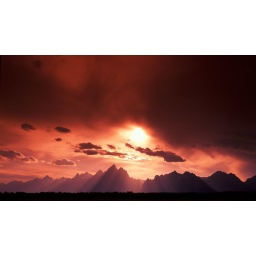
The sun burns through storm clouds in moody light over the Teton mountain range, Grand Teton National Park, Wyoming